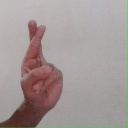
अक्षर: र